Siege of Wardour Castle

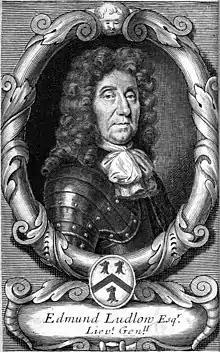
Edmund Ludlow held the castle for the Parliamentarians during the second siege.

On 2 May 1643, Sir Edward Hungerford, the Parliamentarian commander-in-chief for the county of Wiltshire, arrived at Wardour Castle and ordered its surrender, as it was claimed to be a known refuge of Royalists (described contemporarily as "cavaliers and malignants"). Lady Arundell refused, responding that "she knew her duty and absolutely refused to deliver up the castle; she had a command from her lord to keep it, and she would obey his command". Hungerford, finding that the castle was stronger than he had expected, added reinforcements to his force: troops out of Somerset commanded by Colonel William Strode. The combined force numbered around 1,300 men: in comparison, the castle housed around 55 people, only 25 of whom were able fighters. Alongside Lady Arundell, who was aged 60, was her daughter-in-law (Cicely) with her three young children, and around fifty servants, including the guards and soldiers.